Independence-Alliance Party

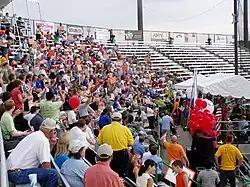
Independence Party of Minnesota's 2006 convention at Midway Stadium

On 2004's Super Tuesday, March 2, the party held caucuses around the state along with Minnesota's other three parties. Since the organization had no national party affiliation, it merely ran a straw poll to gauge the opinions of members with regard to the available presidential candidates in the 2004 election. For the poll, the group used instant-runoff voting, a voting method that has been gaining interest in the state. Additionally, the party had several fairly progressive agenda items to vote on. For a bit of levity, there was also a vote on the mascot to use for the party. Three top possibilities were the bison, hawk, and white buffalo. Technology was also involved in the IPM's caucusing, as it used the Internet to conduct a two-day online "virtual caucus" for people who were unable to attend the evening of Super Tuesday.